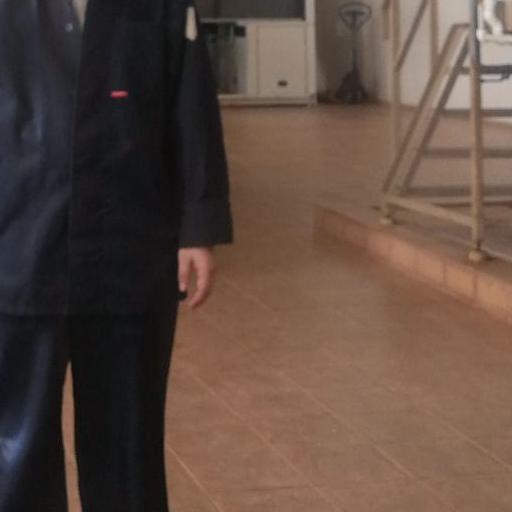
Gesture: no_gesture